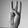
ASL letter: W